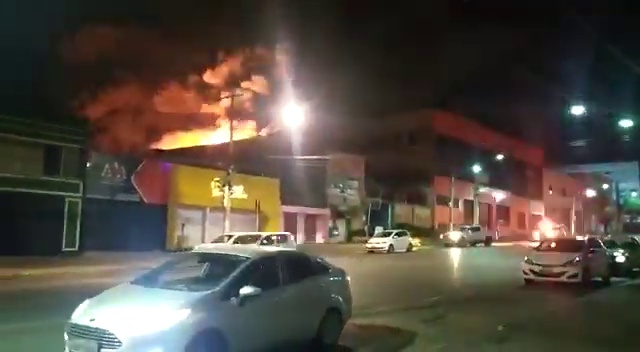
Fire: yes
Smoke: yes